Krummenau railway station

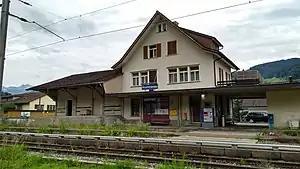
The Krummenau station building in 2018

Krummenau railway station is a railway station in Nesslau, in the Swiss canton of St. Gallen. It is an intermediate station on the Bodensee–Toggenburg railway and is served by local trains only.